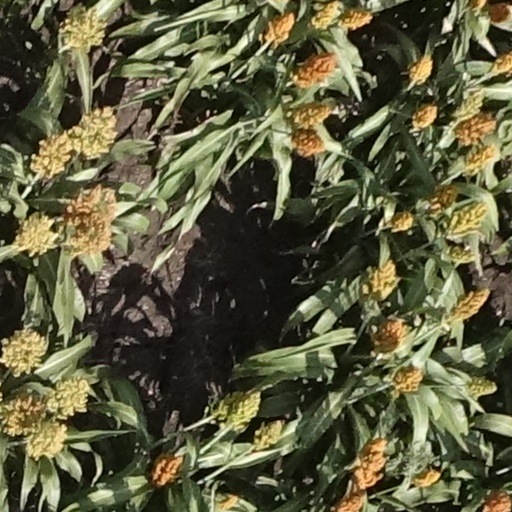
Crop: sorghum